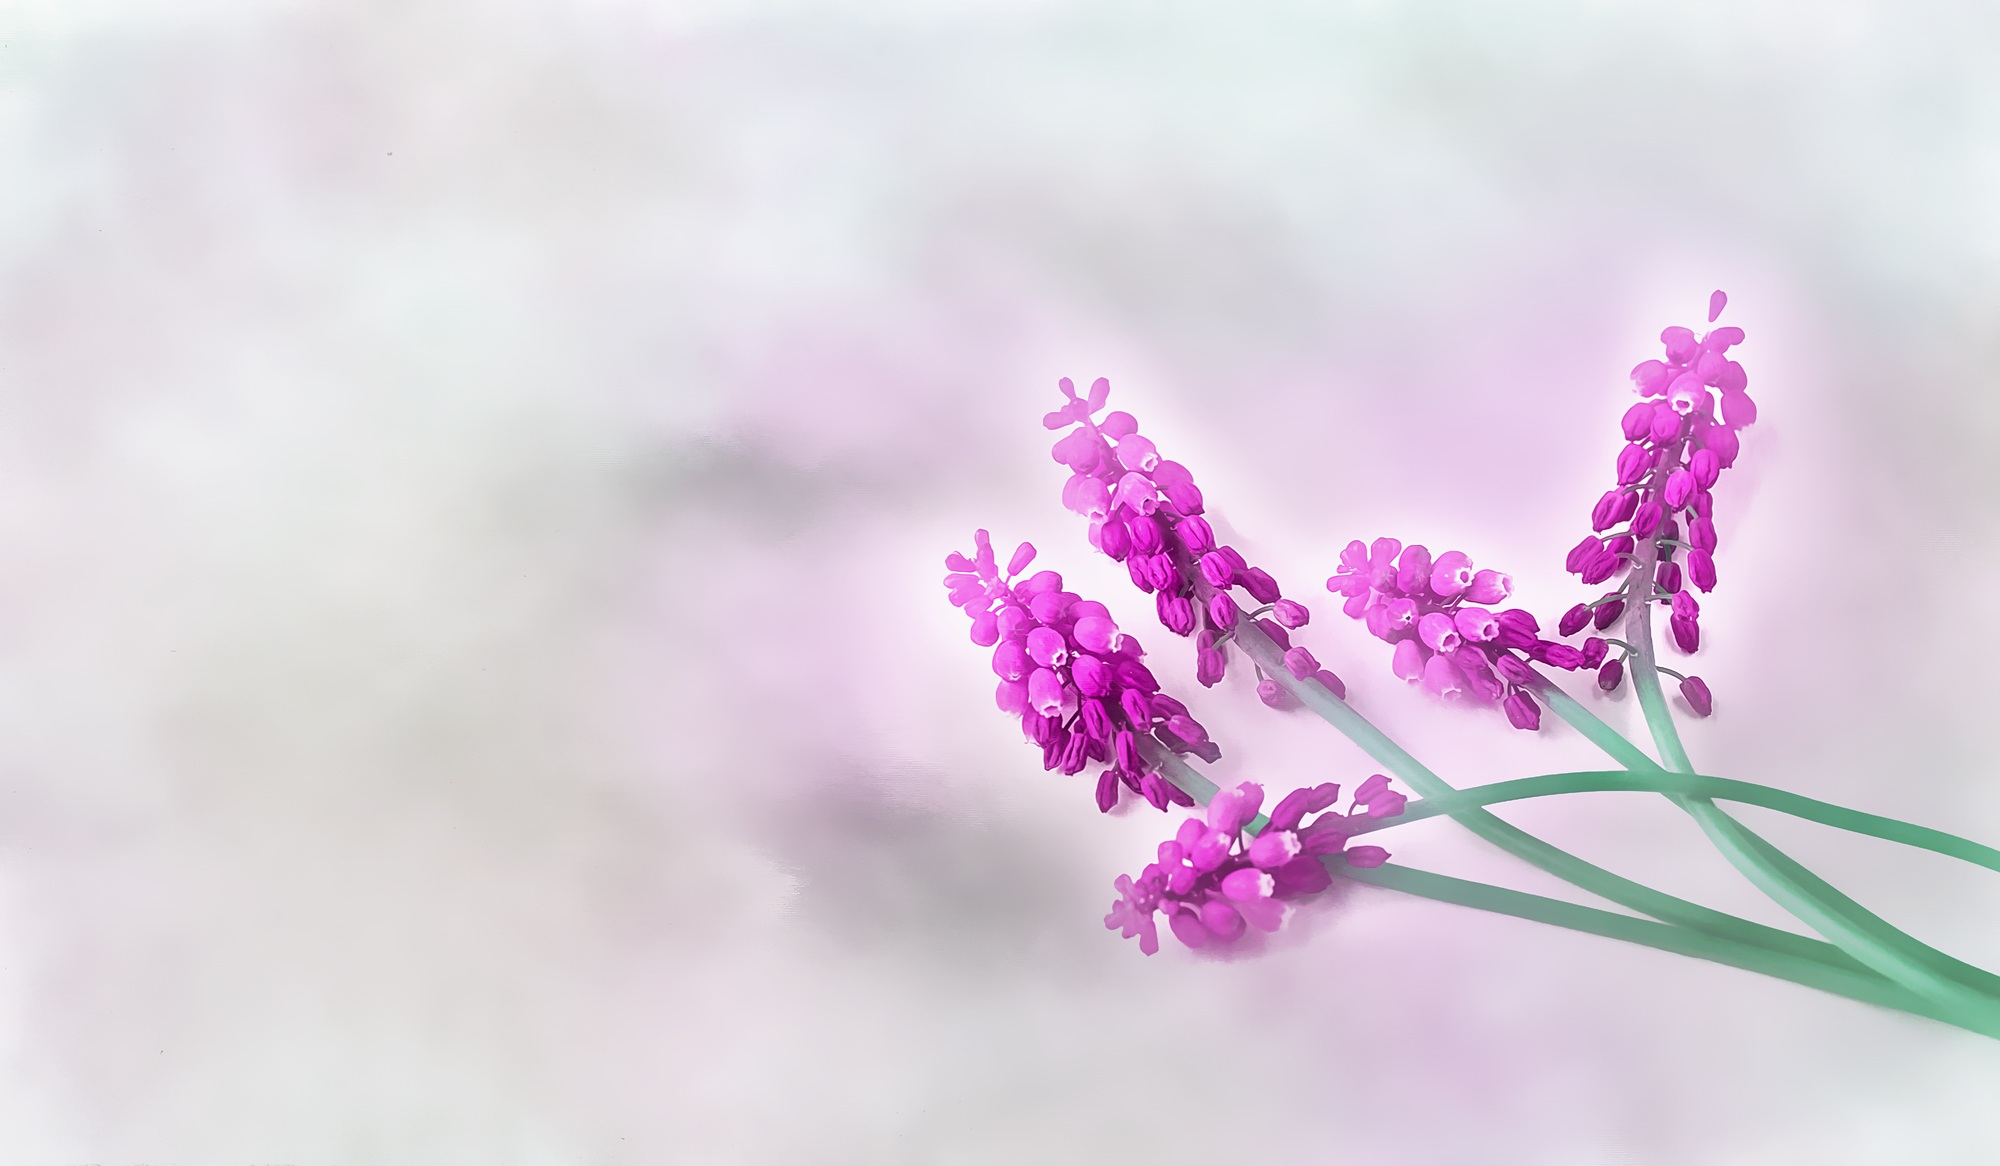
branch, blossom, plant, leaf, flower, petal, spring, pink, flora, lavender, wildflower, close up, pointed flower, three, fuchsia, muscari, hyacinth, spring flower, macro photography, flowering plant, grape hyacinth, common grape hyacinth, plant stem, land plant